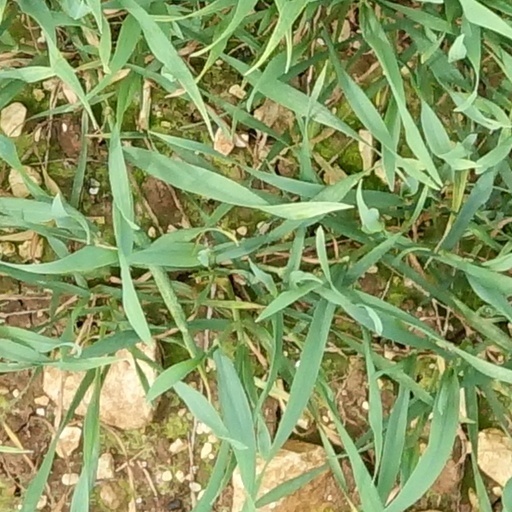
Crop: wheat